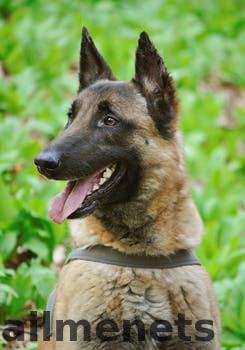
Label: Watermark